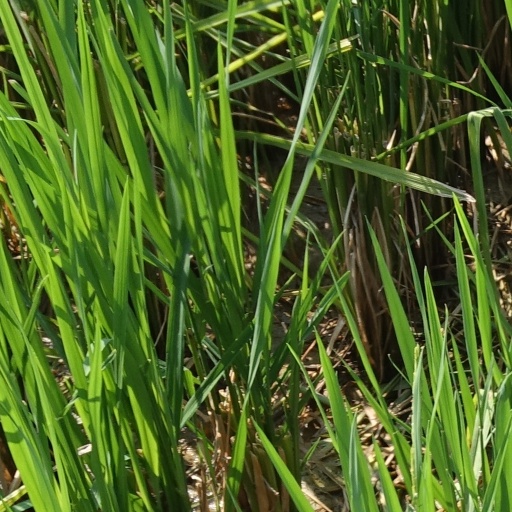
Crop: rice